Irrigation

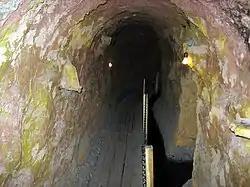
Inside a karez tunnel at Turpan, Xinjiang, China

Irrigation schemes involve solving numerous engineering and economic problems while minimizing negative environmental consequences. Such problems include: